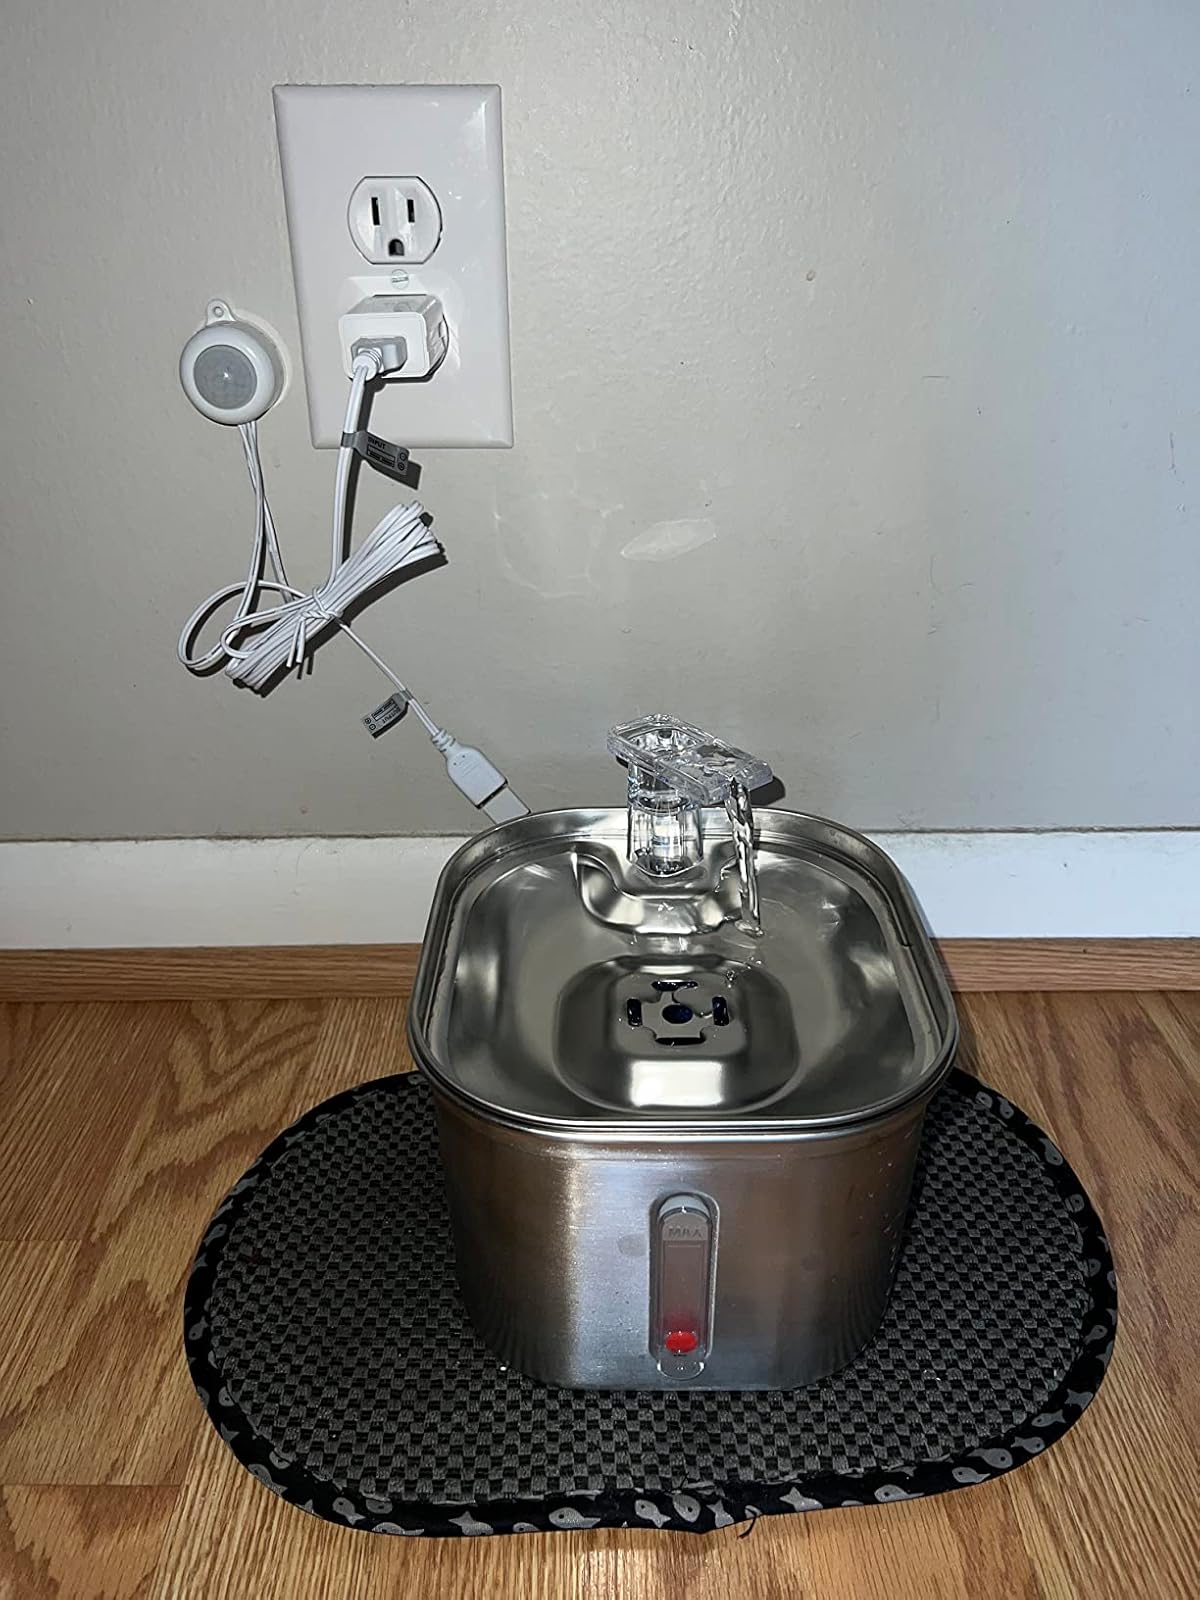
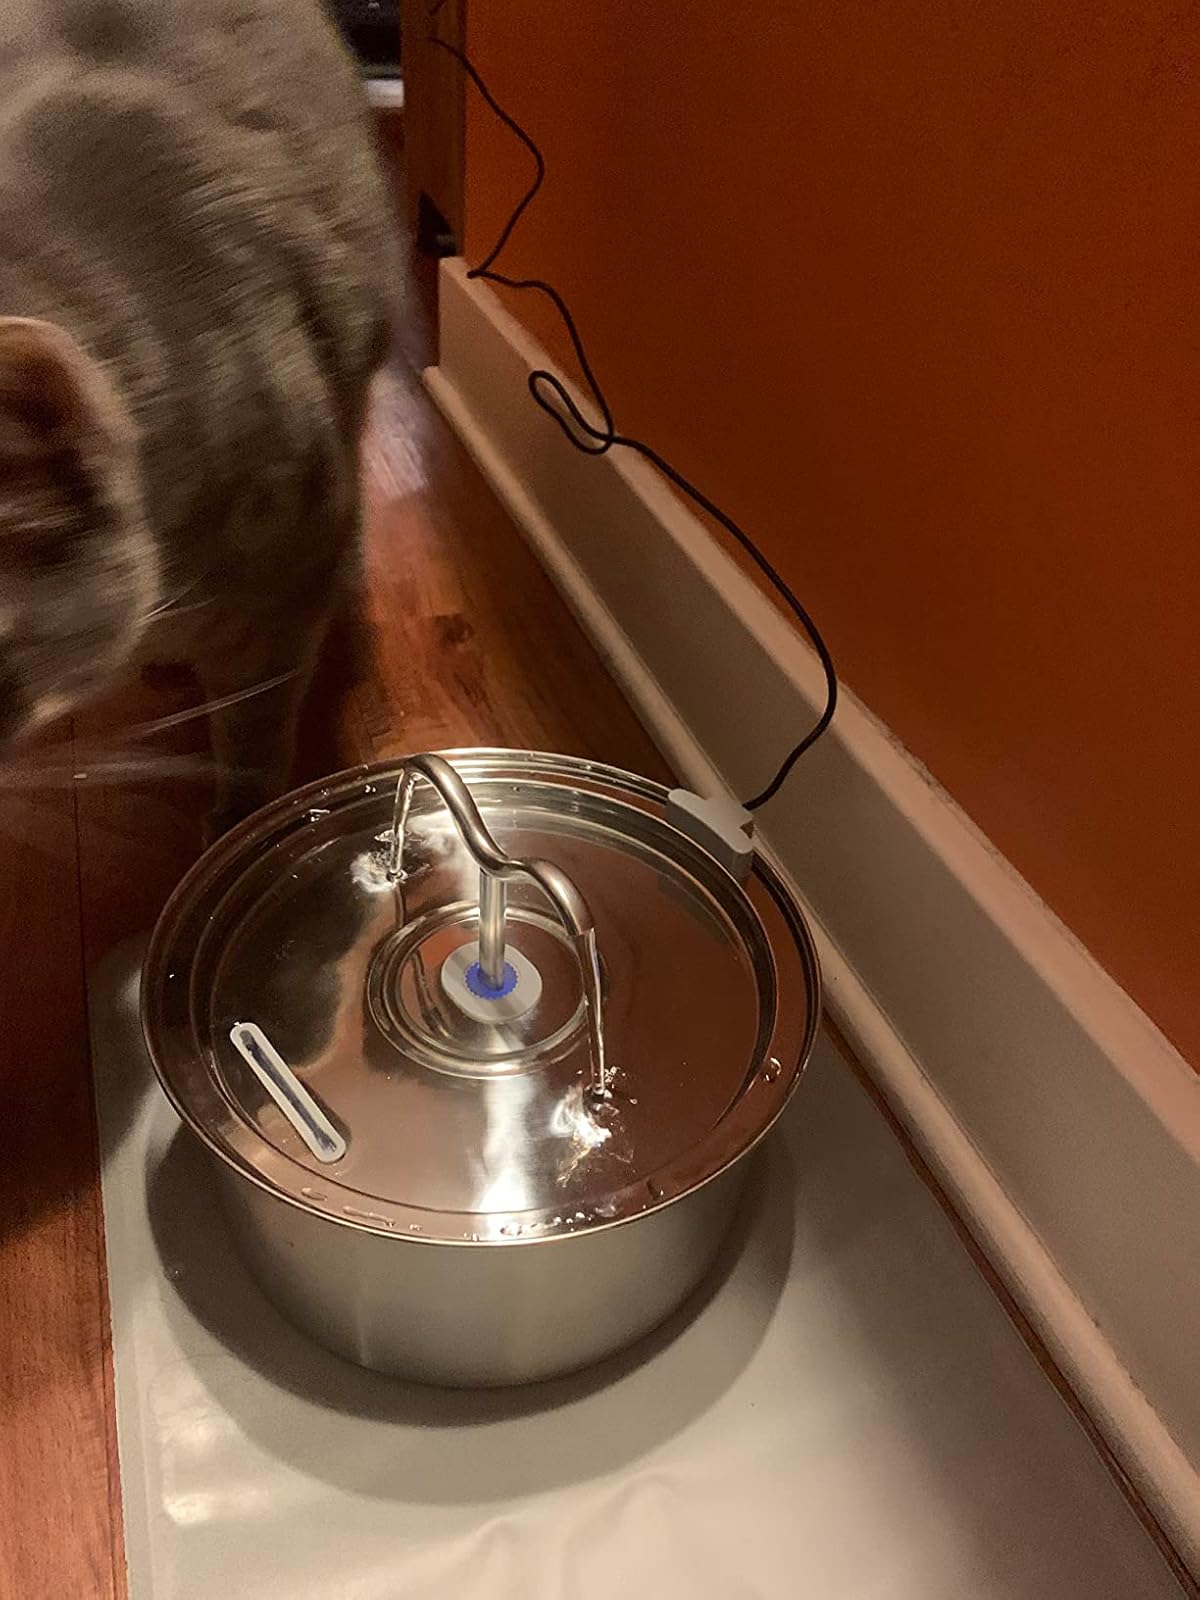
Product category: items_bowl
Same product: no